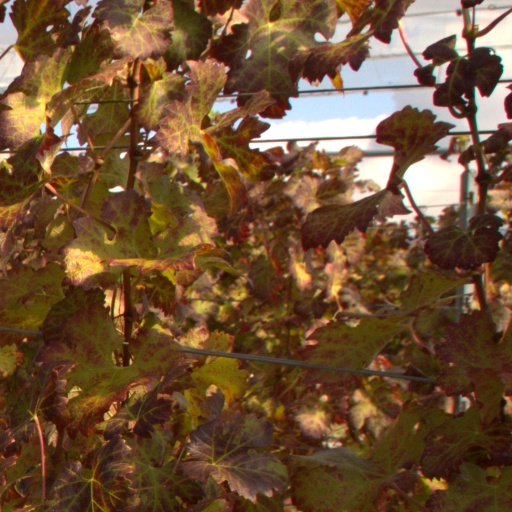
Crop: grape